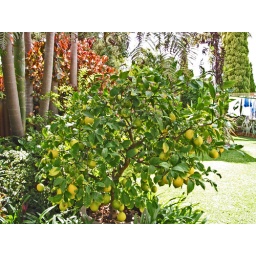
Our Lemon tree in a pot